Prolactinoma

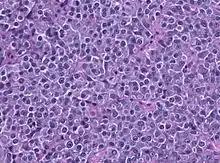

A prolactinoma is a tumor (adenoma) of the pituitary gland that produces the hormone prolactin. It is the most common type of functioning pituitary tumor. Symptoms of prolactinoma are due to abnormally high levels of prolactin in the blood (hyperprolactinemia), or due to pressure of the tumor on surrounding brain tissue and/or the optic nerves. Based on its size, a prolactinoma may be classified as a microprolactinoma (<10mm diameter) or a macroprolactinoma (>10mm diameter).